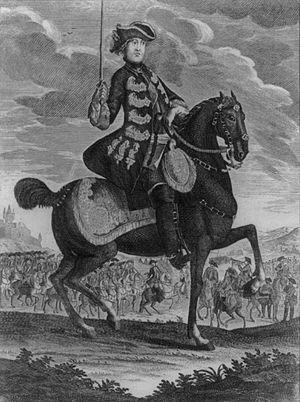
Charles Lee fut au départ un soldat britannique qui devint planteur en Virginie puis général de l'armée continentale lors de la guerre d'indépendance des États-Unis.